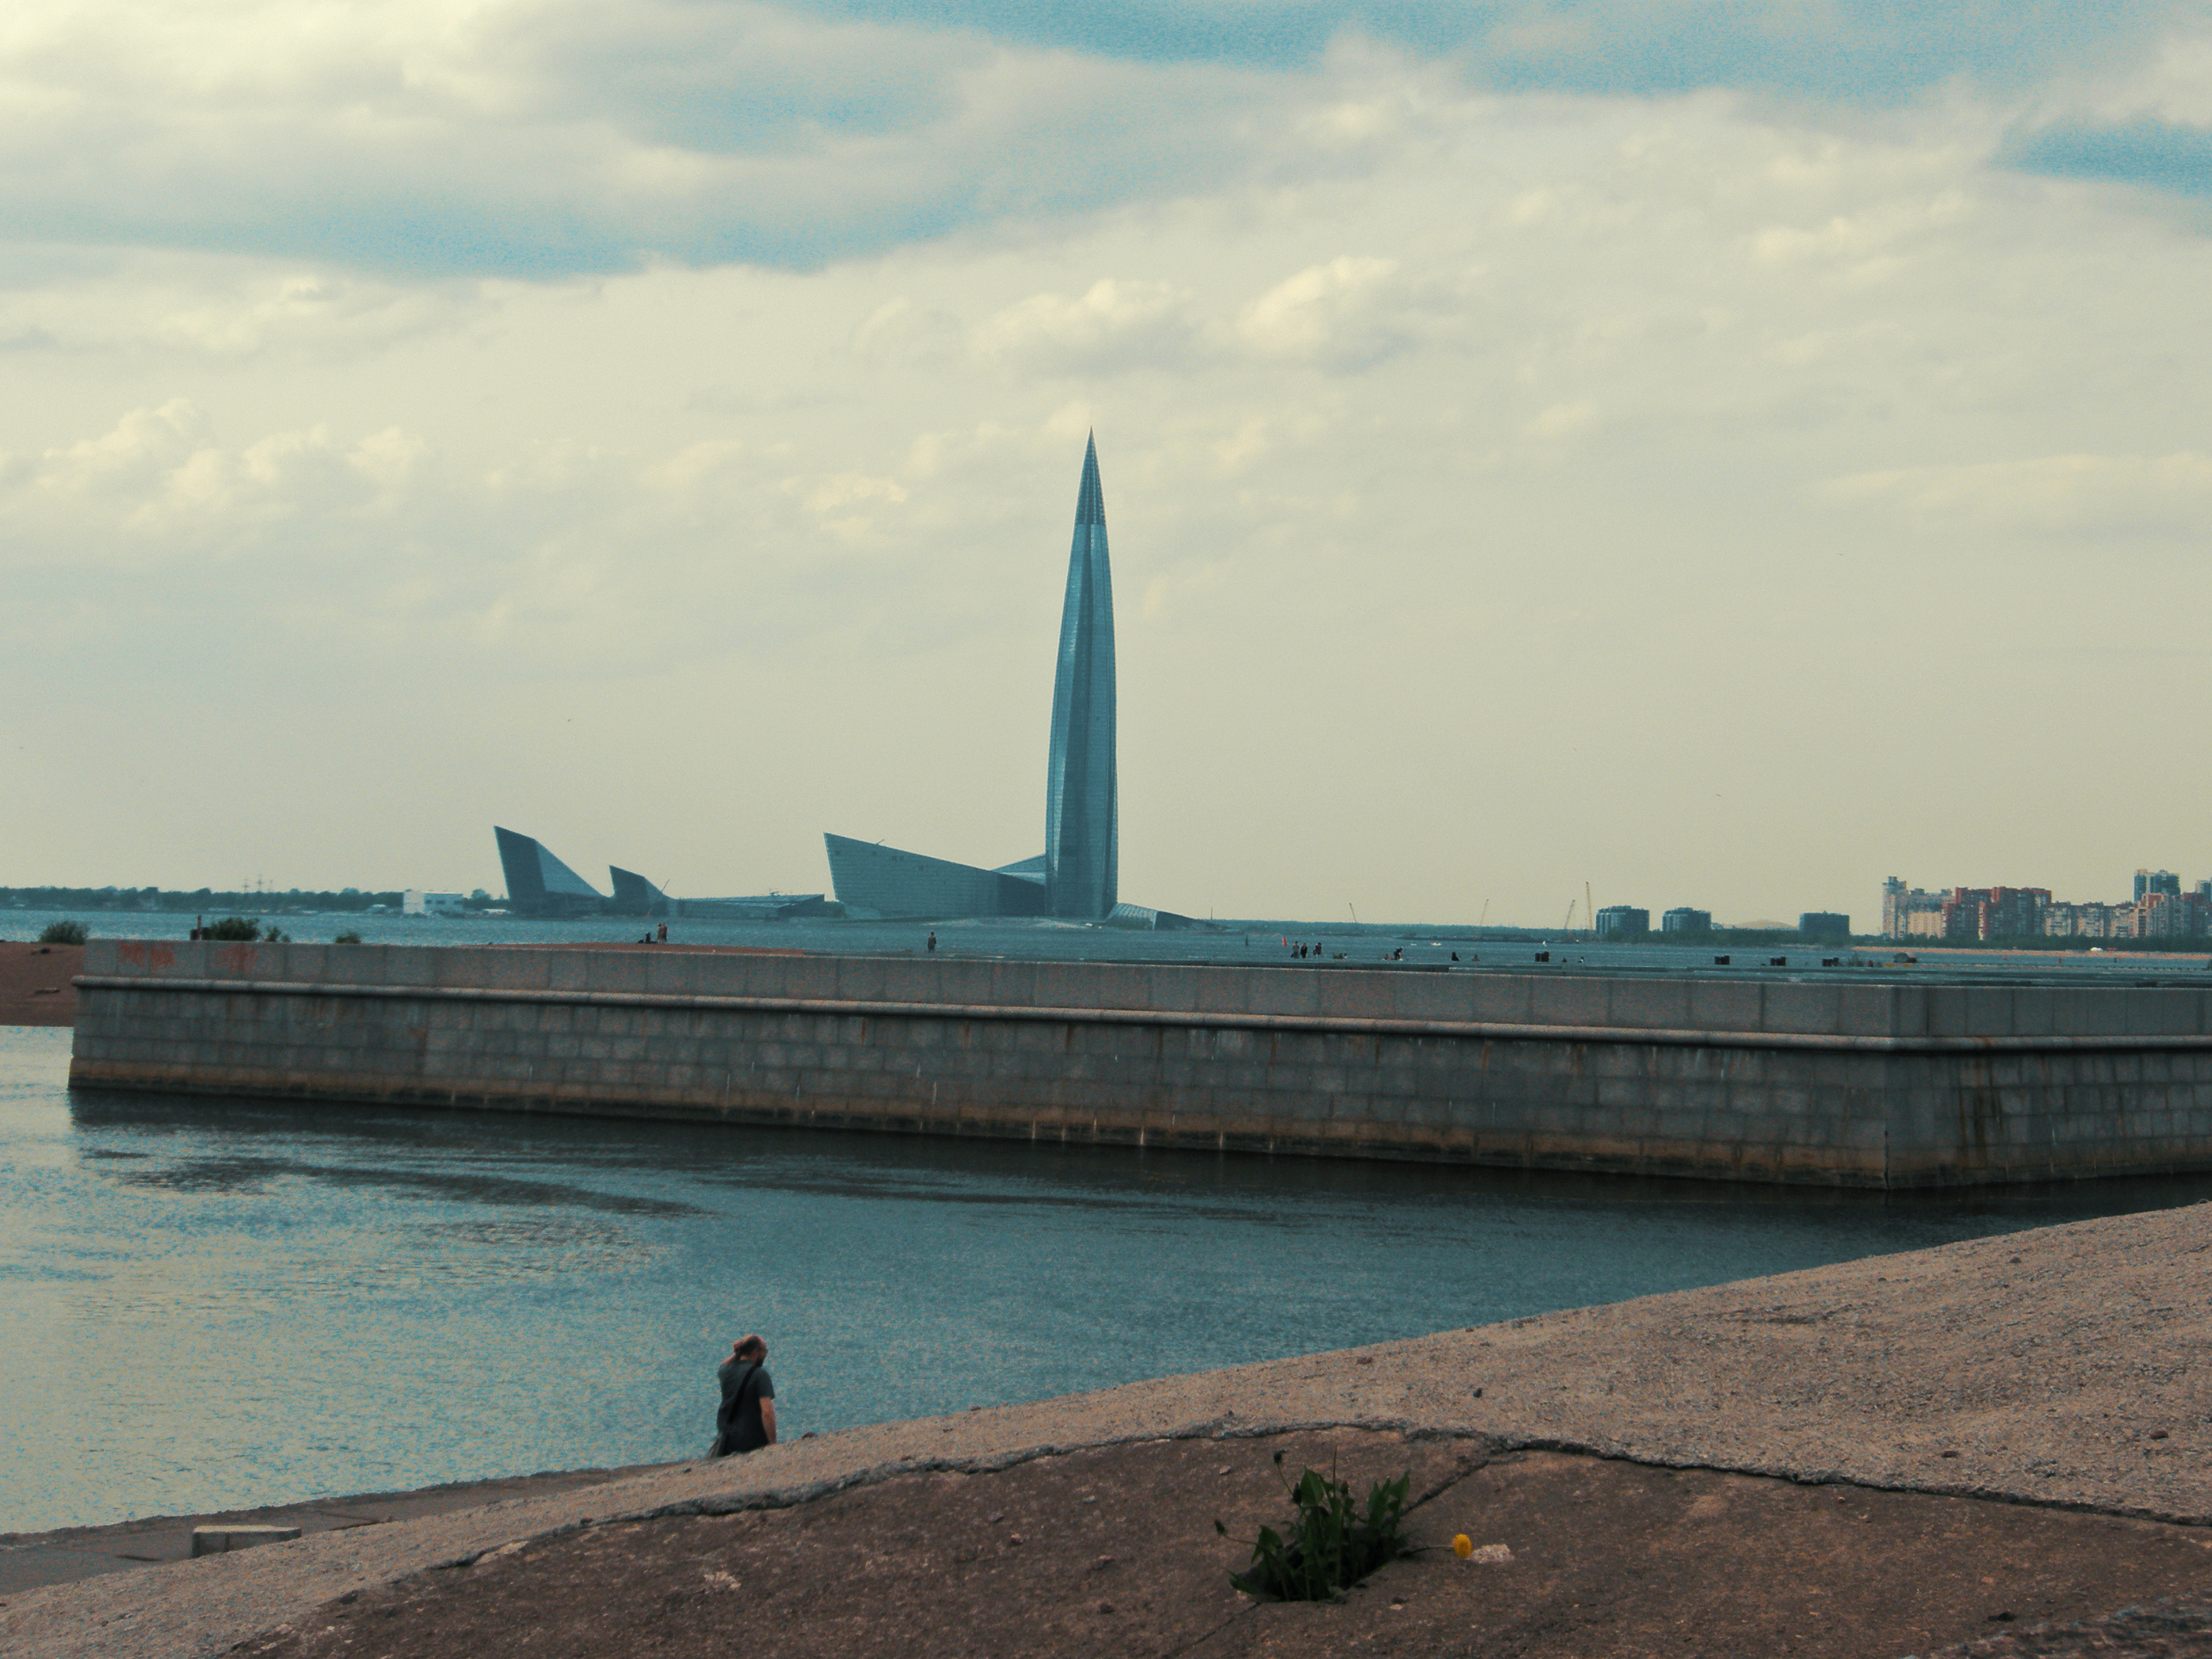
images, water, cloud, sky, tower, sculpture, horizon, waterway, city, art, building, lake, calm, monument, landscape, evening, ocean, channel, reflection, reservoir, coast, fixed link, spire, tourism, obelisk, tree, skyline, vacation, statue, memorial, water transportation, tourist attraction, bridge, river, national historic landmark